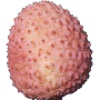
Label: lychee